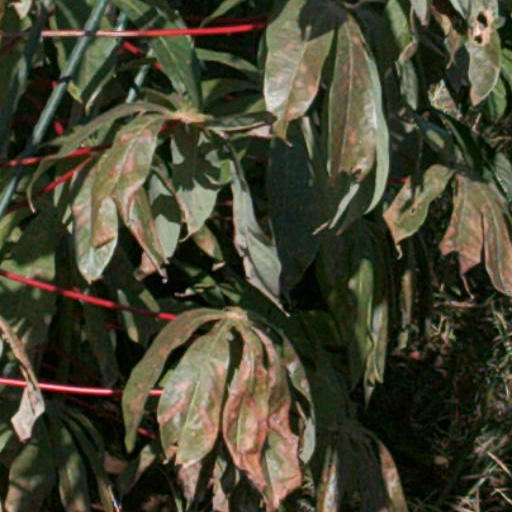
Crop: cassava